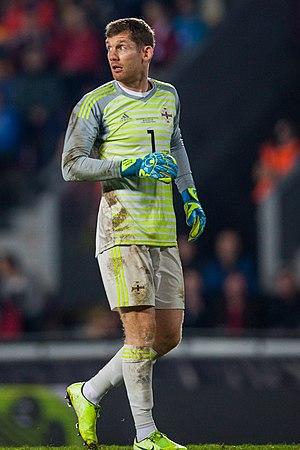
Michael McGovern, né le 12 juillet 1984 à Enniskillen, est un footballeur international nord-irlandais. Il évolue au poste de gardien de but au sein du club anglais du Norwich City et en équipe d'Irlande du Nord.